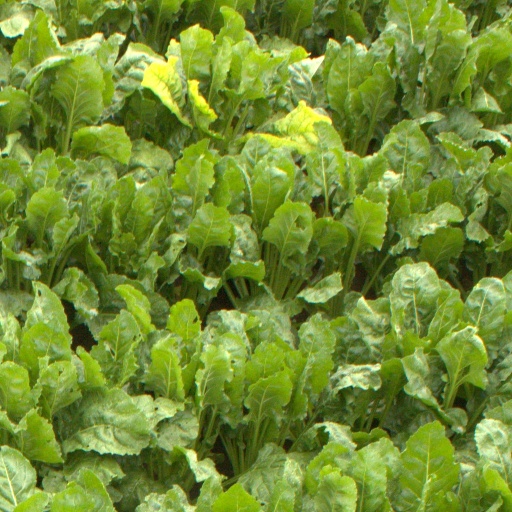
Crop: sugar beet